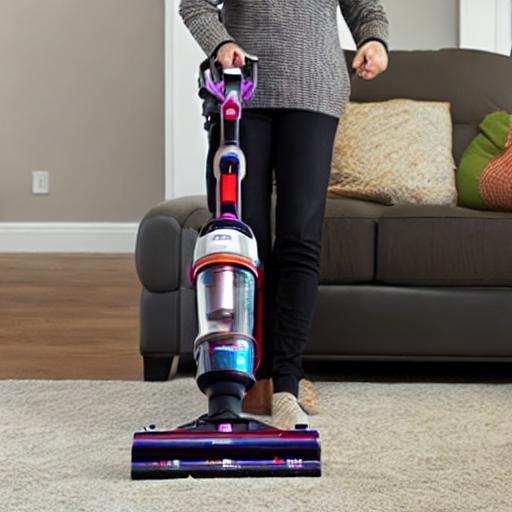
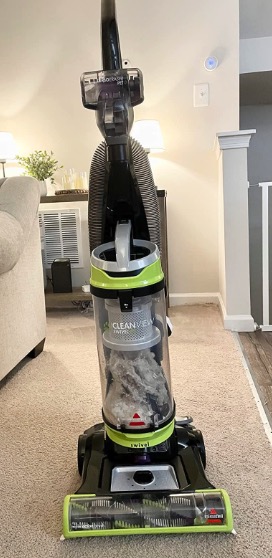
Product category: items_vacuum
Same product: no